Vauxhall Victor

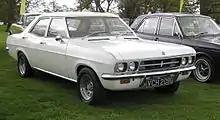
The VX 4/90 was a sporting derivative of the Victor, initially based on the Victor FB, but subsequently included in the FC, FD and FE Victor families.

May 1968 saw the return to the Vauxhall range of a Victor estate, now based on the Victor FD. The estate, like the saloon, offered a choice of 1599 cc or 1975 cc four-cylinder engines and was also offered with the 3294 cc engine normally found in the Vauxhall Cresta. (The Victor estate 3294 was the only six-cylinder Victor offered on the domestic market, although the Ventora was effectively a six-cylinder Victor saloon by another name.) Rear suspension was beefed up on the estate models and all apart from the base 1599 cc version came with front wheel disc brakes. As on the FD saloon, however, the standard transmission was a three-speed manual gearbox controlled from a column-mounted lever. A four-speed box with a floor-mounted gear lever was available at extra cost on the four-cylinder models, although it was included in the overall package for buyers of the Victor 3294 cc estate. The floor-mounted lever was set well forward to enable it to remain clear of the bench front seat which was standard in the 1599 cc versions.